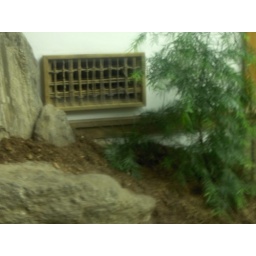
The wall near the tea house